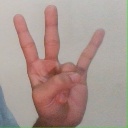
अक्षर: क्ष